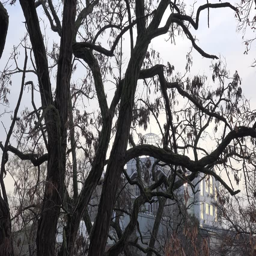
dark branches of trees against the backdrop of a bright sky and storm clouds , contrast